McDonnell Douglas F-15 Eagle

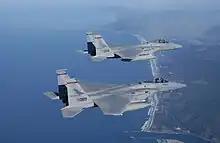
Two F-15s over the coast of Oregon

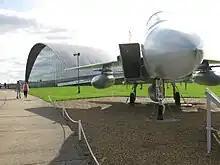
F-15A 76–0020 at the American Air Museum, Imperial War Museum Duxford

This article only covers the F-15A, B, C, D, and related variants. For the operators of other F-15E-based variants, like the F-15E, F-15I, F-15S, F-15K, F-15SG, or F-15EX, see McDonnell Douglas F-15E Strike Eagle and Boeing F-15EX Eagle II.